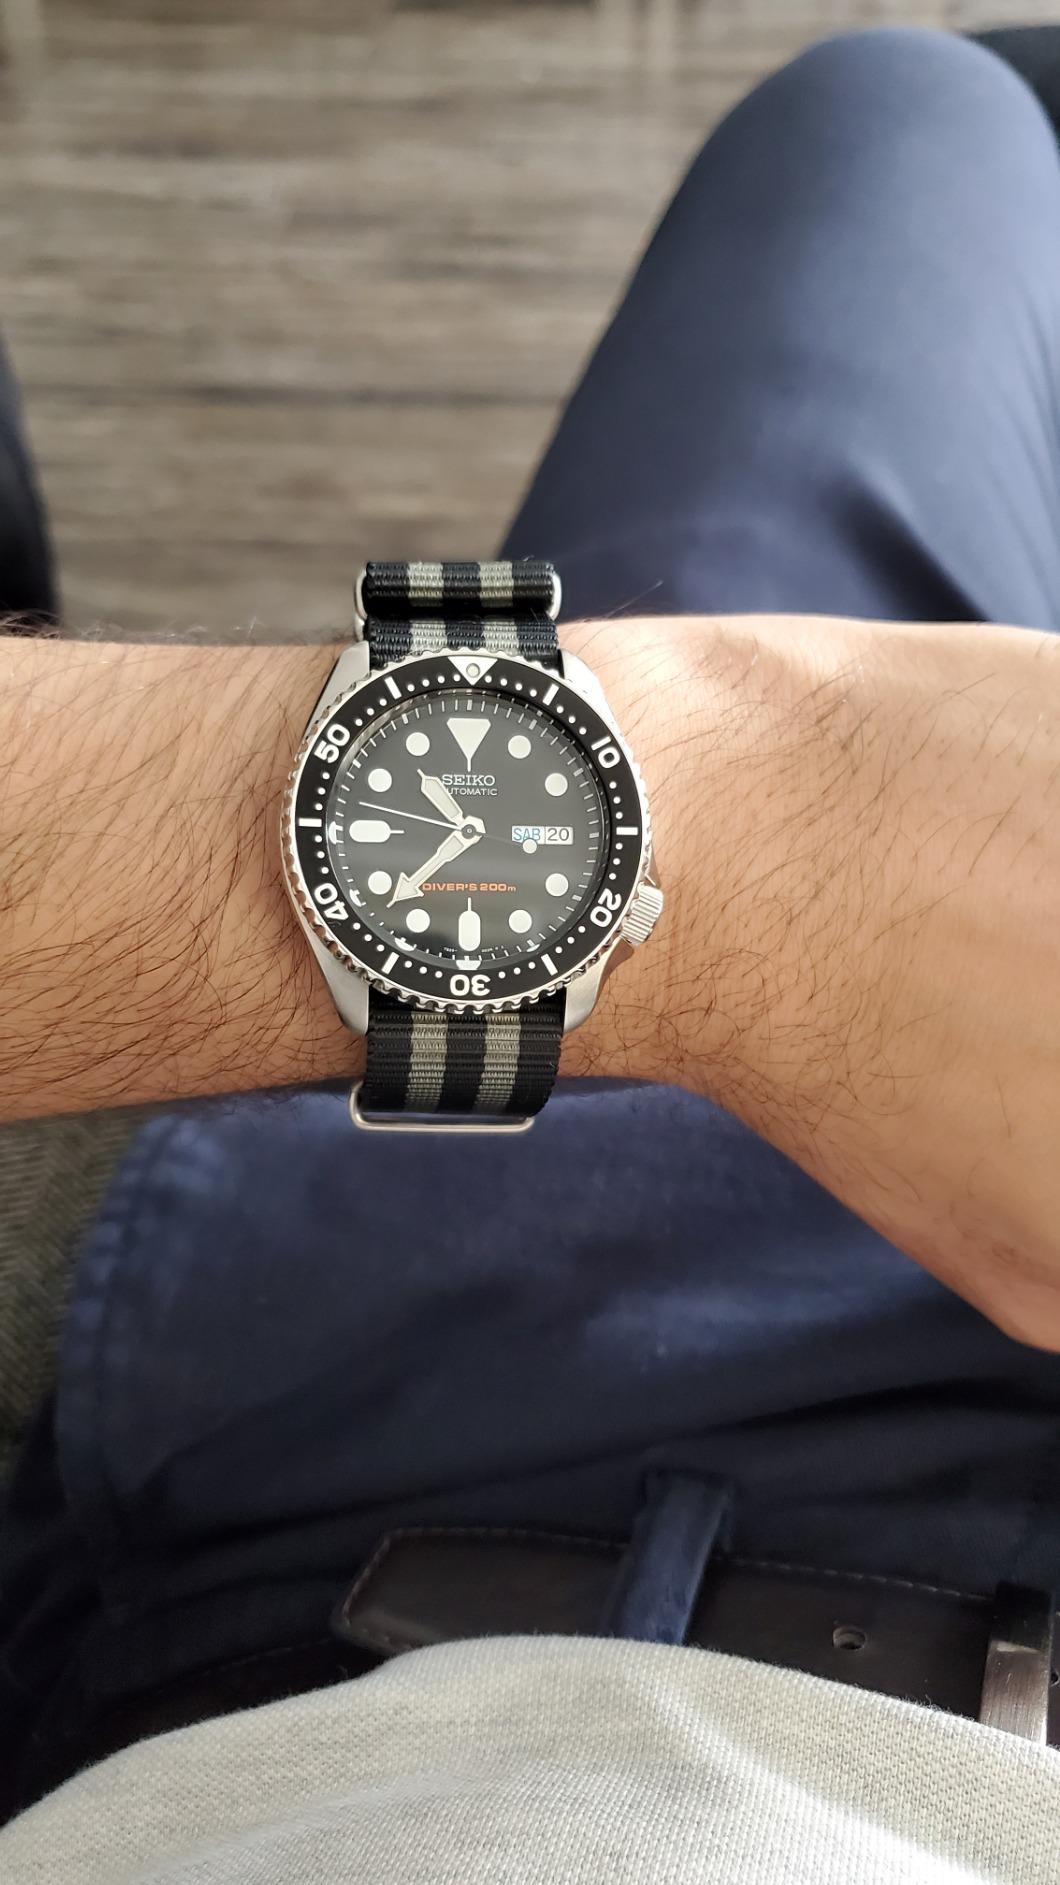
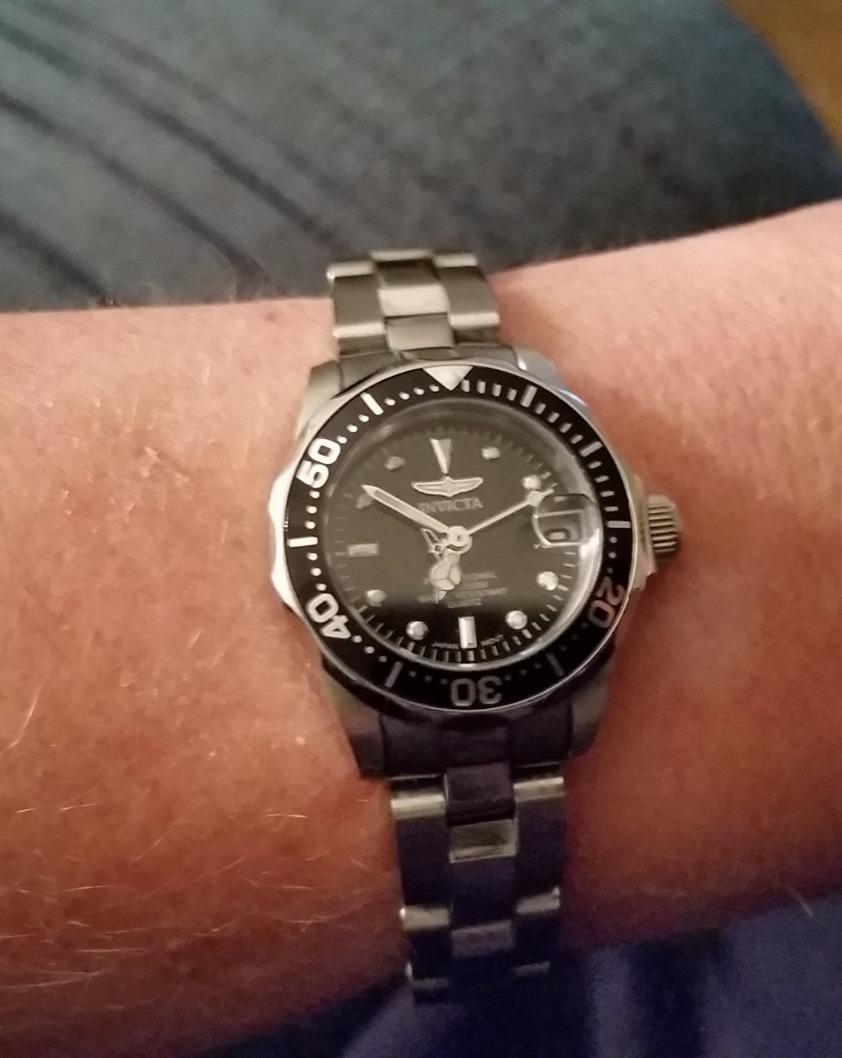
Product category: accessories_watch
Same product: no